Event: Nepal Earthquake
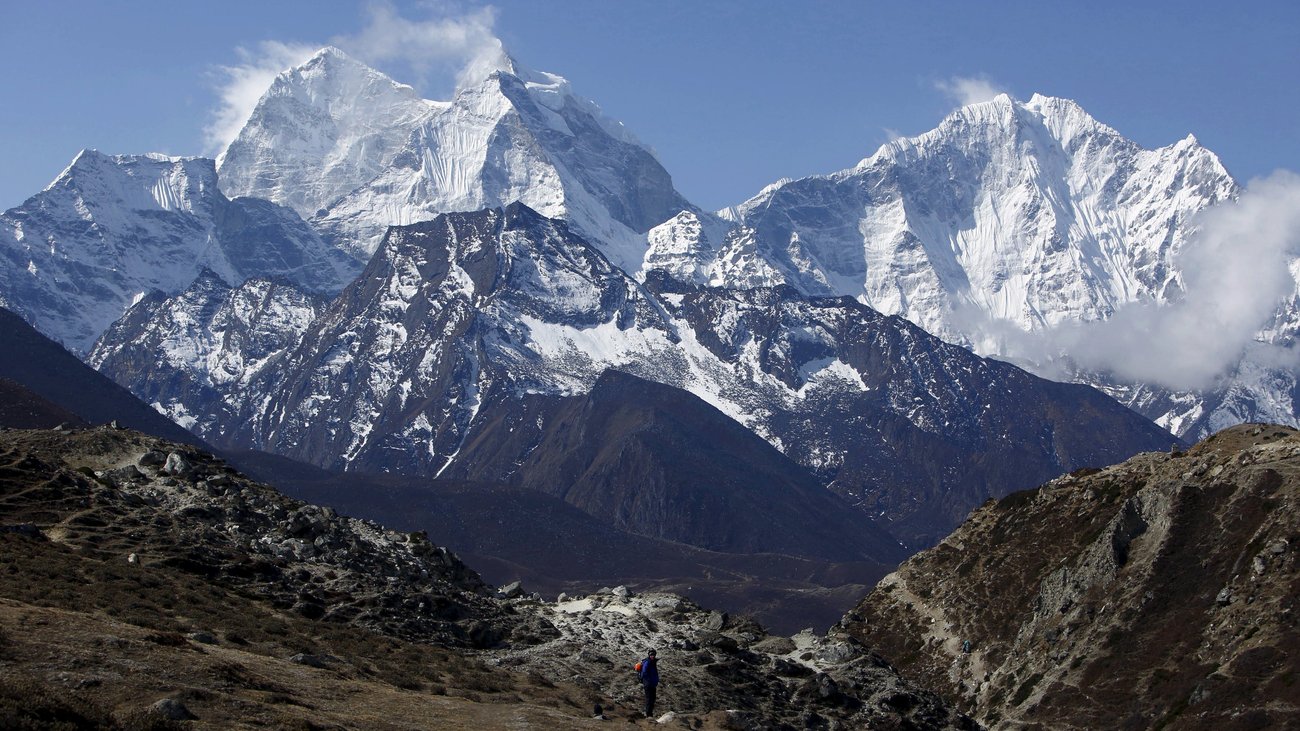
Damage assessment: no_damage